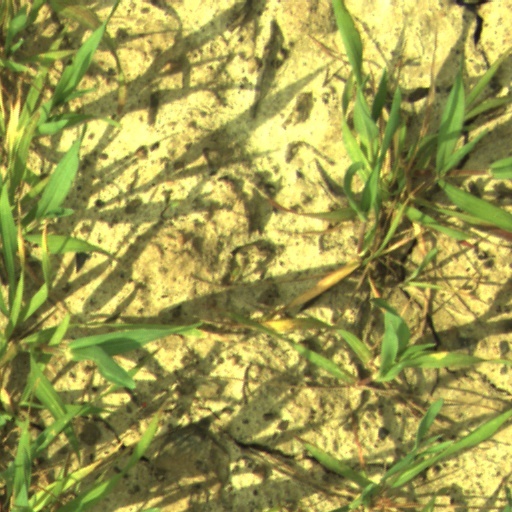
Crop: wheat